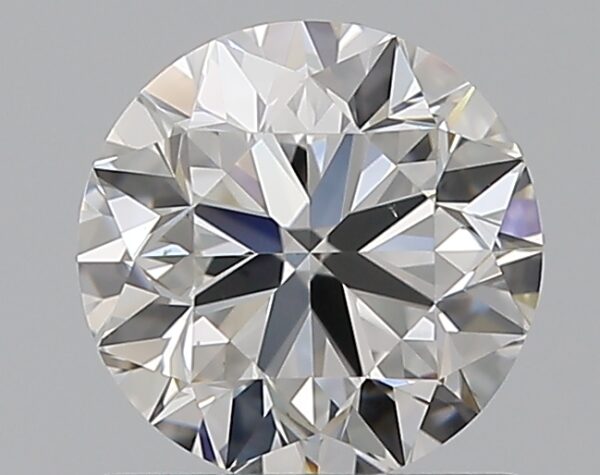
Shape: round
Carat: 0.9
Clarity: VS1
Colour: E
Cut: VG
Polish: EX
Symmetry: VG
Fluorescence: N
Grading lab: GIA
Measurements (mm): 6.02 x 6.05 x 3.87